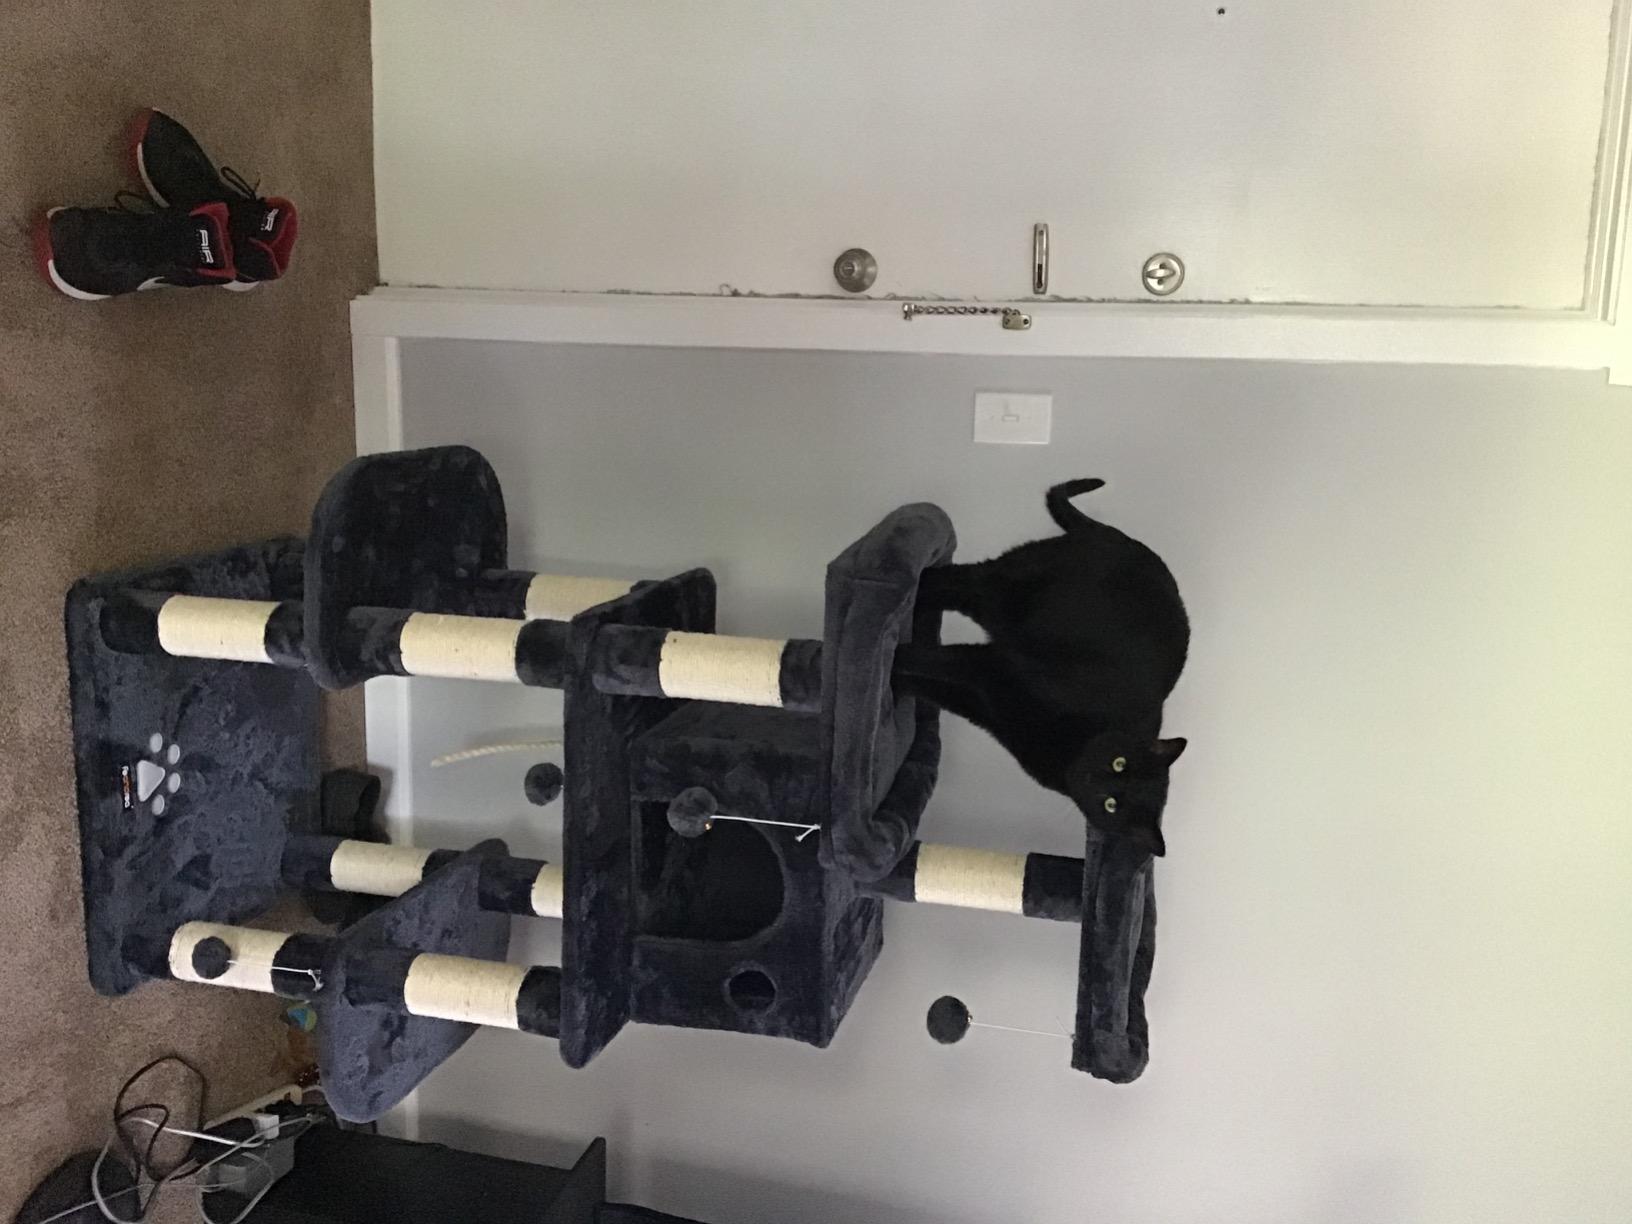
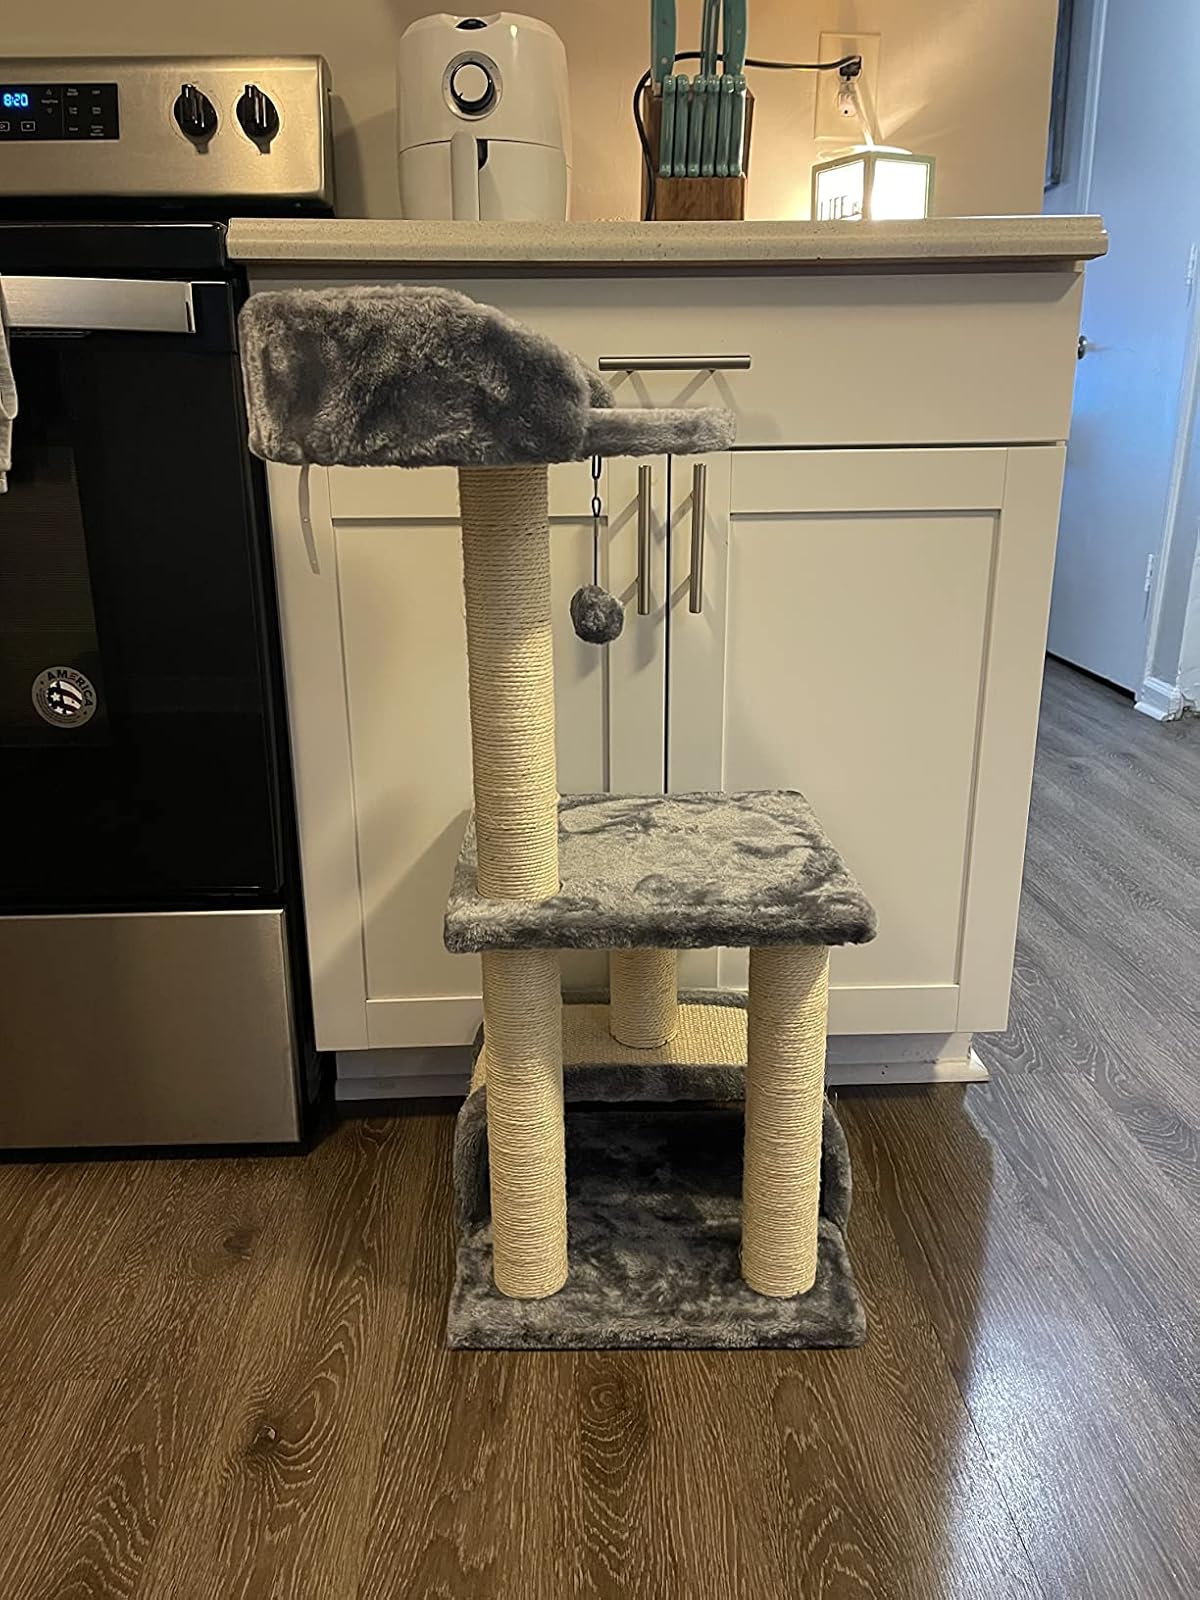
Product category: items_cat tree
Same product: no